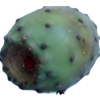
Label: cactus_fruit_green